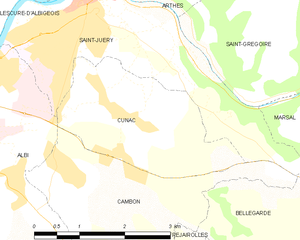
Carte des communes françaises Cunac
Cunac est une commune française située dans le département du Tarn, en région Occitanie.